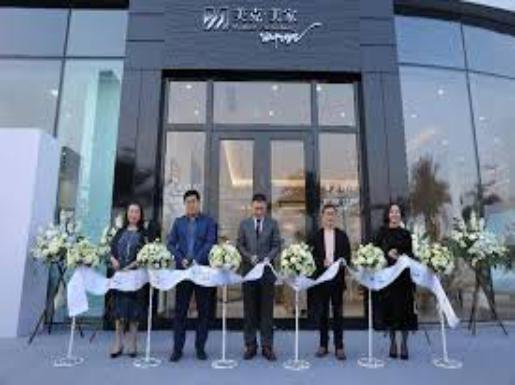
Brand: markor furnishings
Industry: Necessities